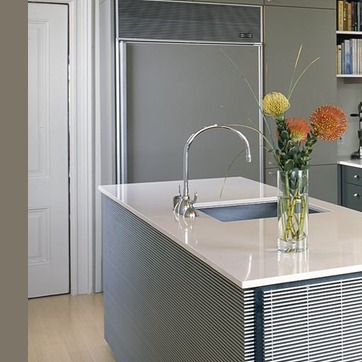
Material: metal